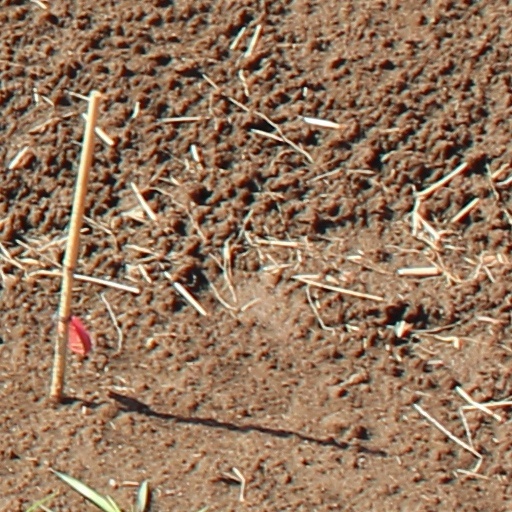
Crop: wheat